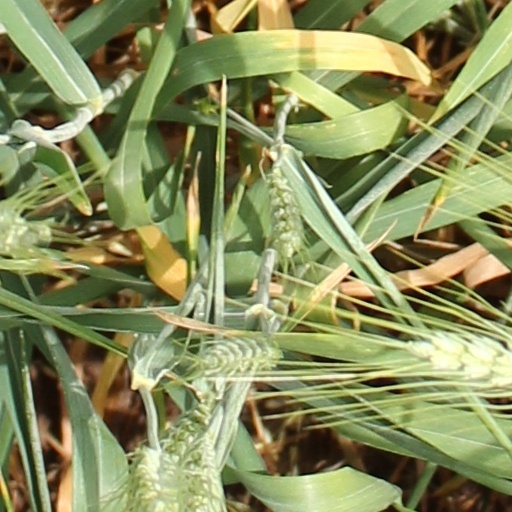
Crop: wheat